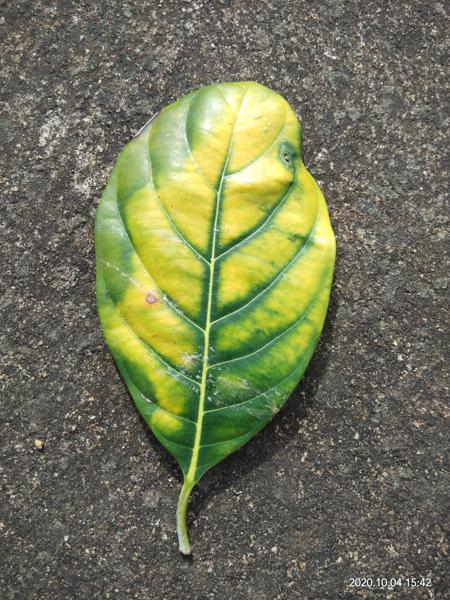
Plant: Jackfruit